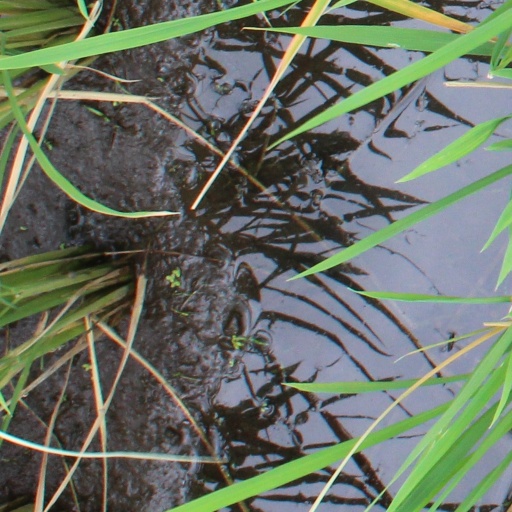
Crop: rice